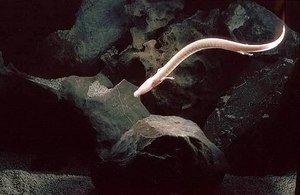
Hulepadde / Biologi
Hulepadden svømmer godt, ved hjælp af undulerende bevægelser
Hulepadden er en blind halepadde der findes i underjordiske kalkstenshuler i Sydøsteuropa, langs den østlige kyst af Adriaterhavet. Den lever hele livet i vand og i totalt mørke og er som følge heraf helt farveløs og blind. Lokalt kaldes den også for Menneskefisken. Hulepadden er den eneste art i sin slægt Proteus, den eneste europæiske repræsentant for familien Proteidae, og det eneste europæiske hvirveldyr, der lever hele sit liv i huler uden lys.